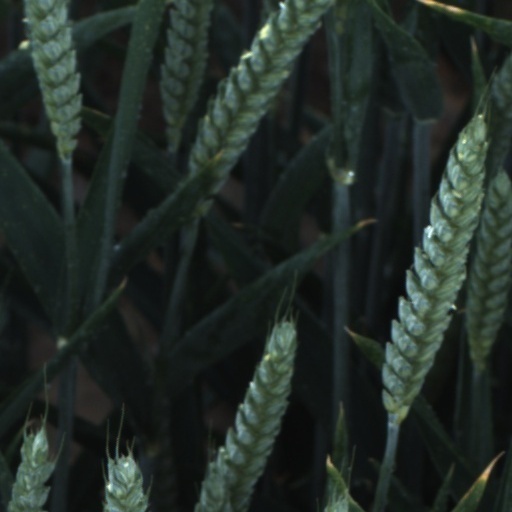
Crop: wheat